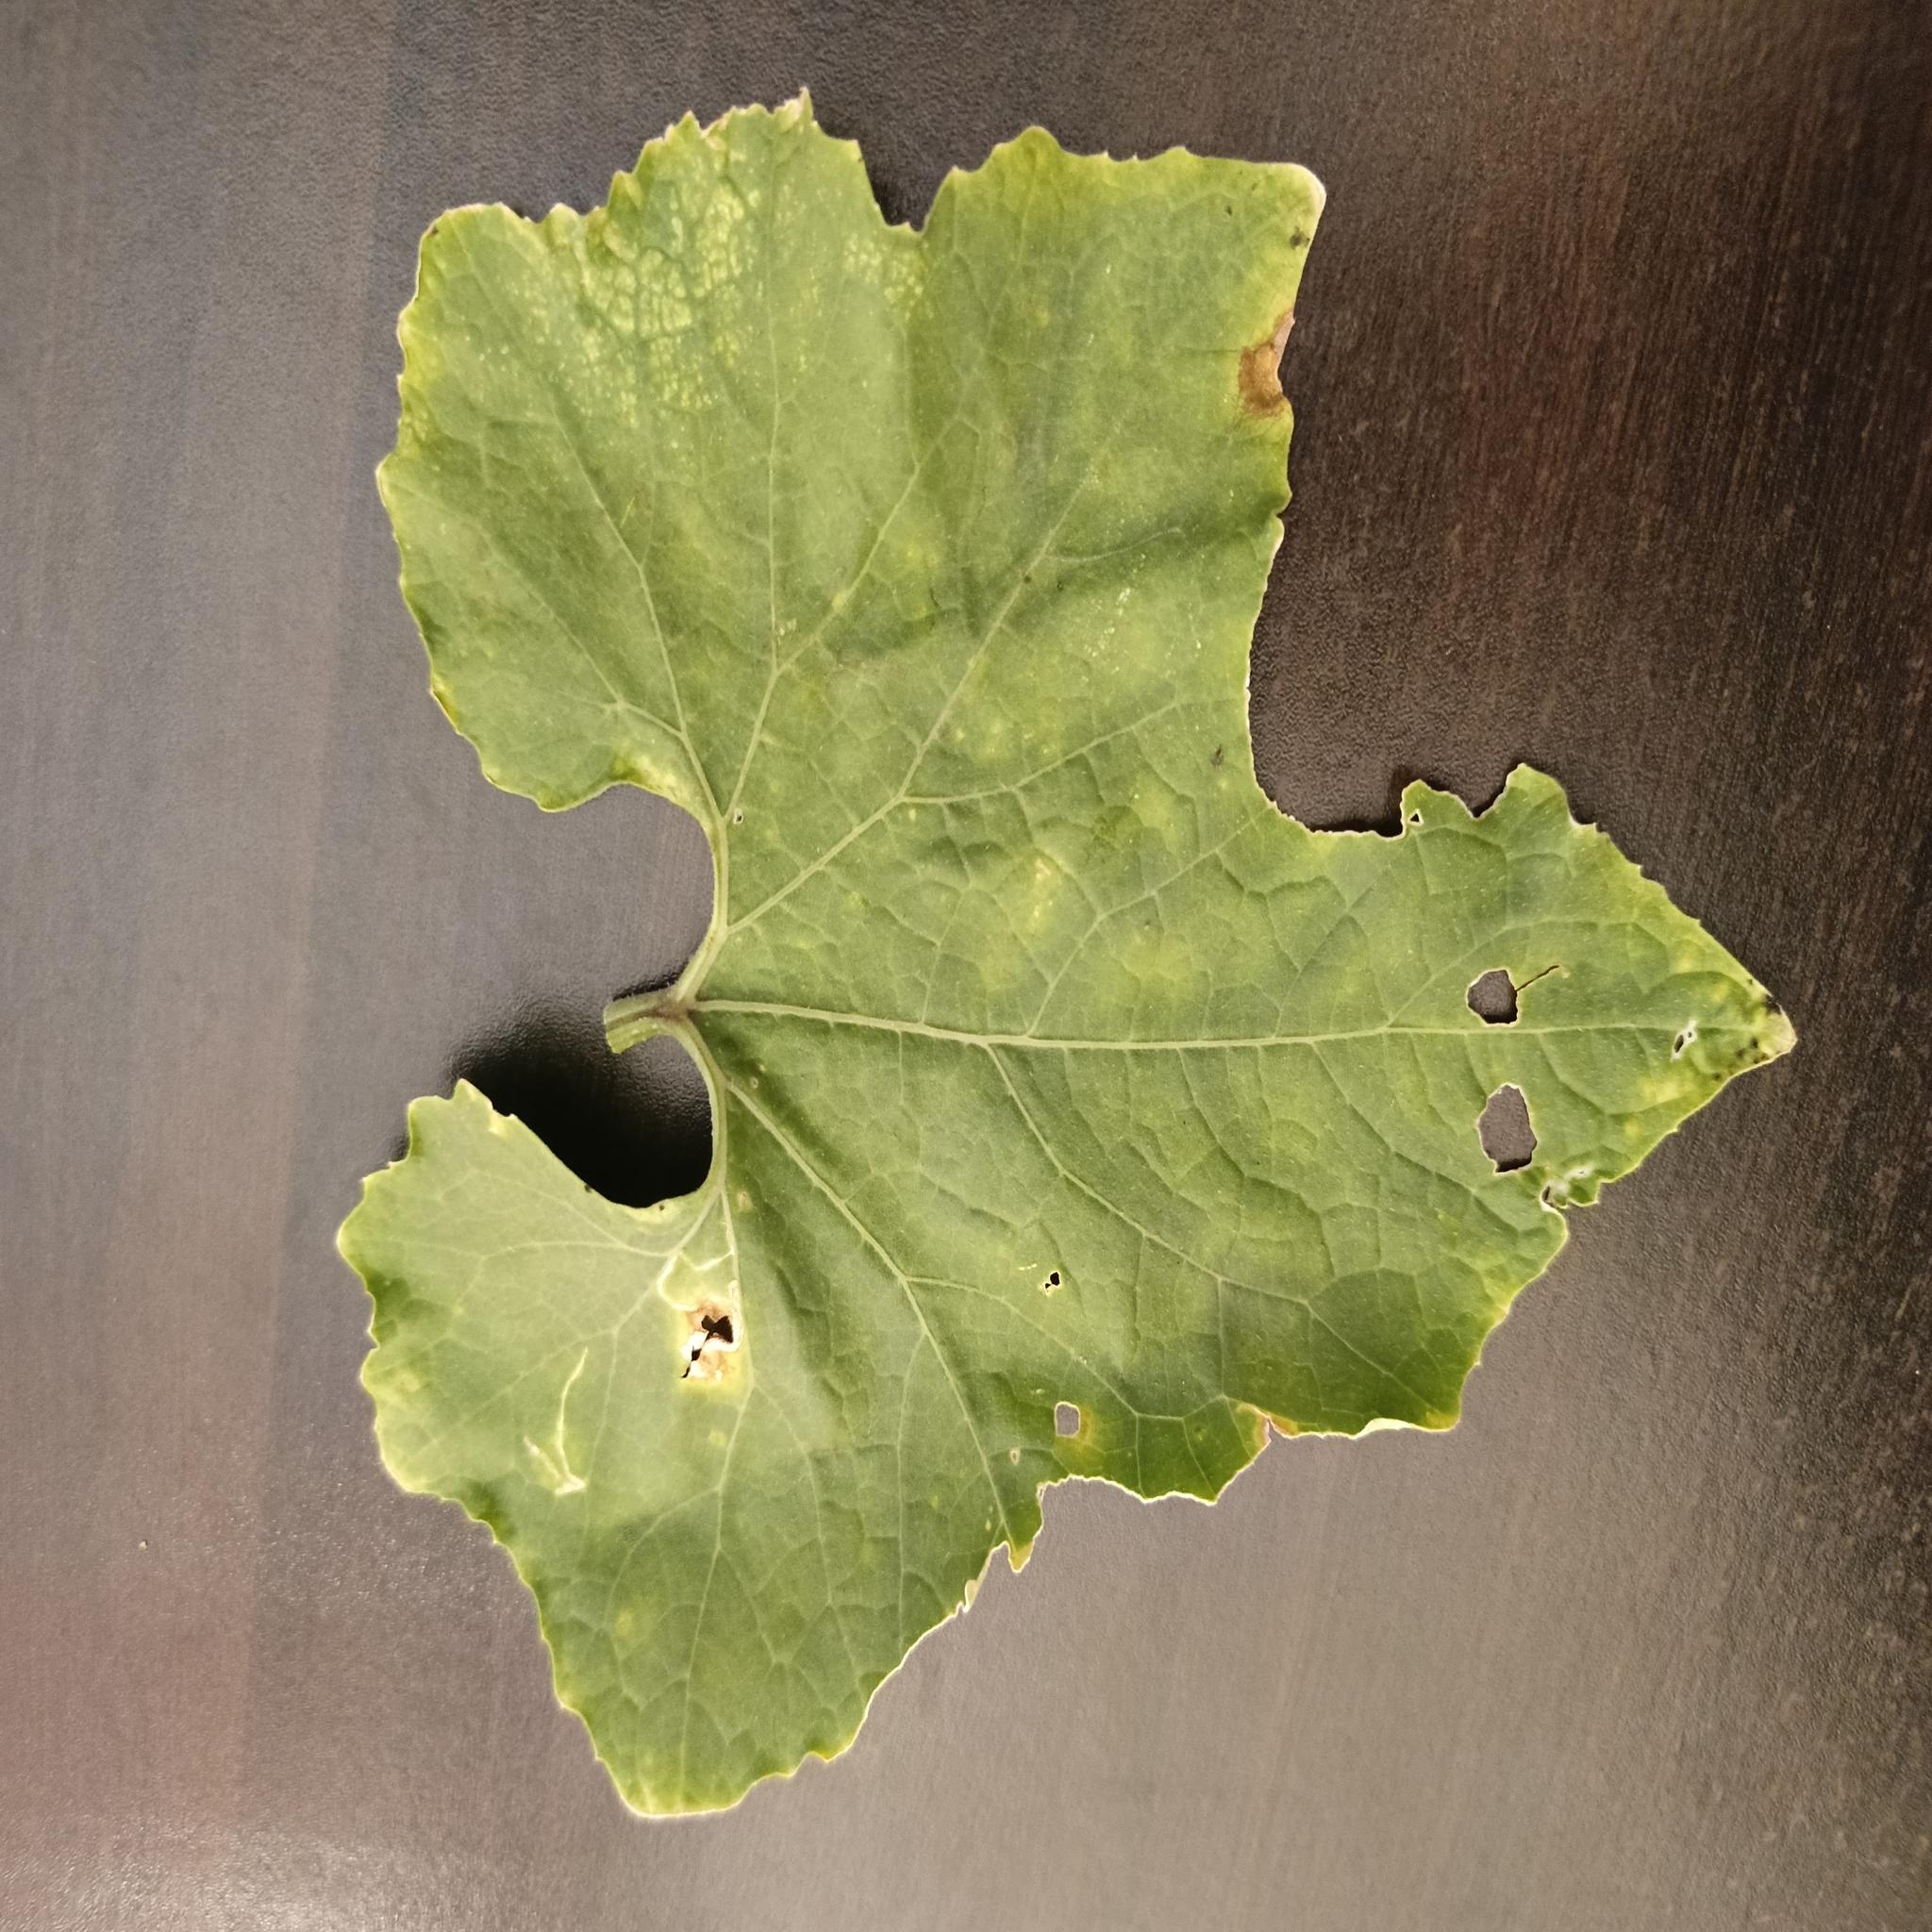
Label: Leaf miner